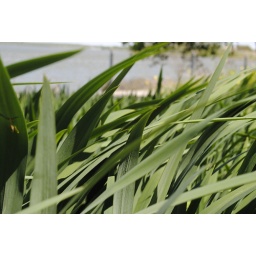
this was taken of tall grass at the dallas arboritum by white rock lake